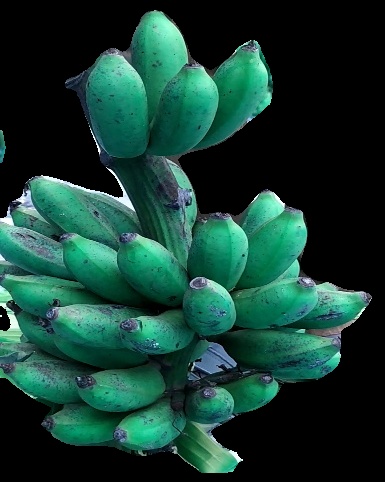
Variety: rasbale
Grade: grade3